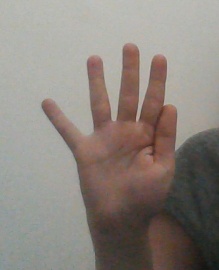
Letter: sheen